2022 Punjab Legislative Assembly election

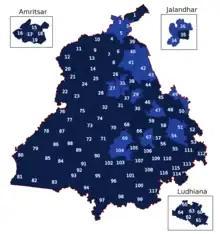
Seats distribution between SAD and BSP

According to Punjab Election Commission, 1,304 candidates contested the election and there were 21,499,804 registered voters in the state.